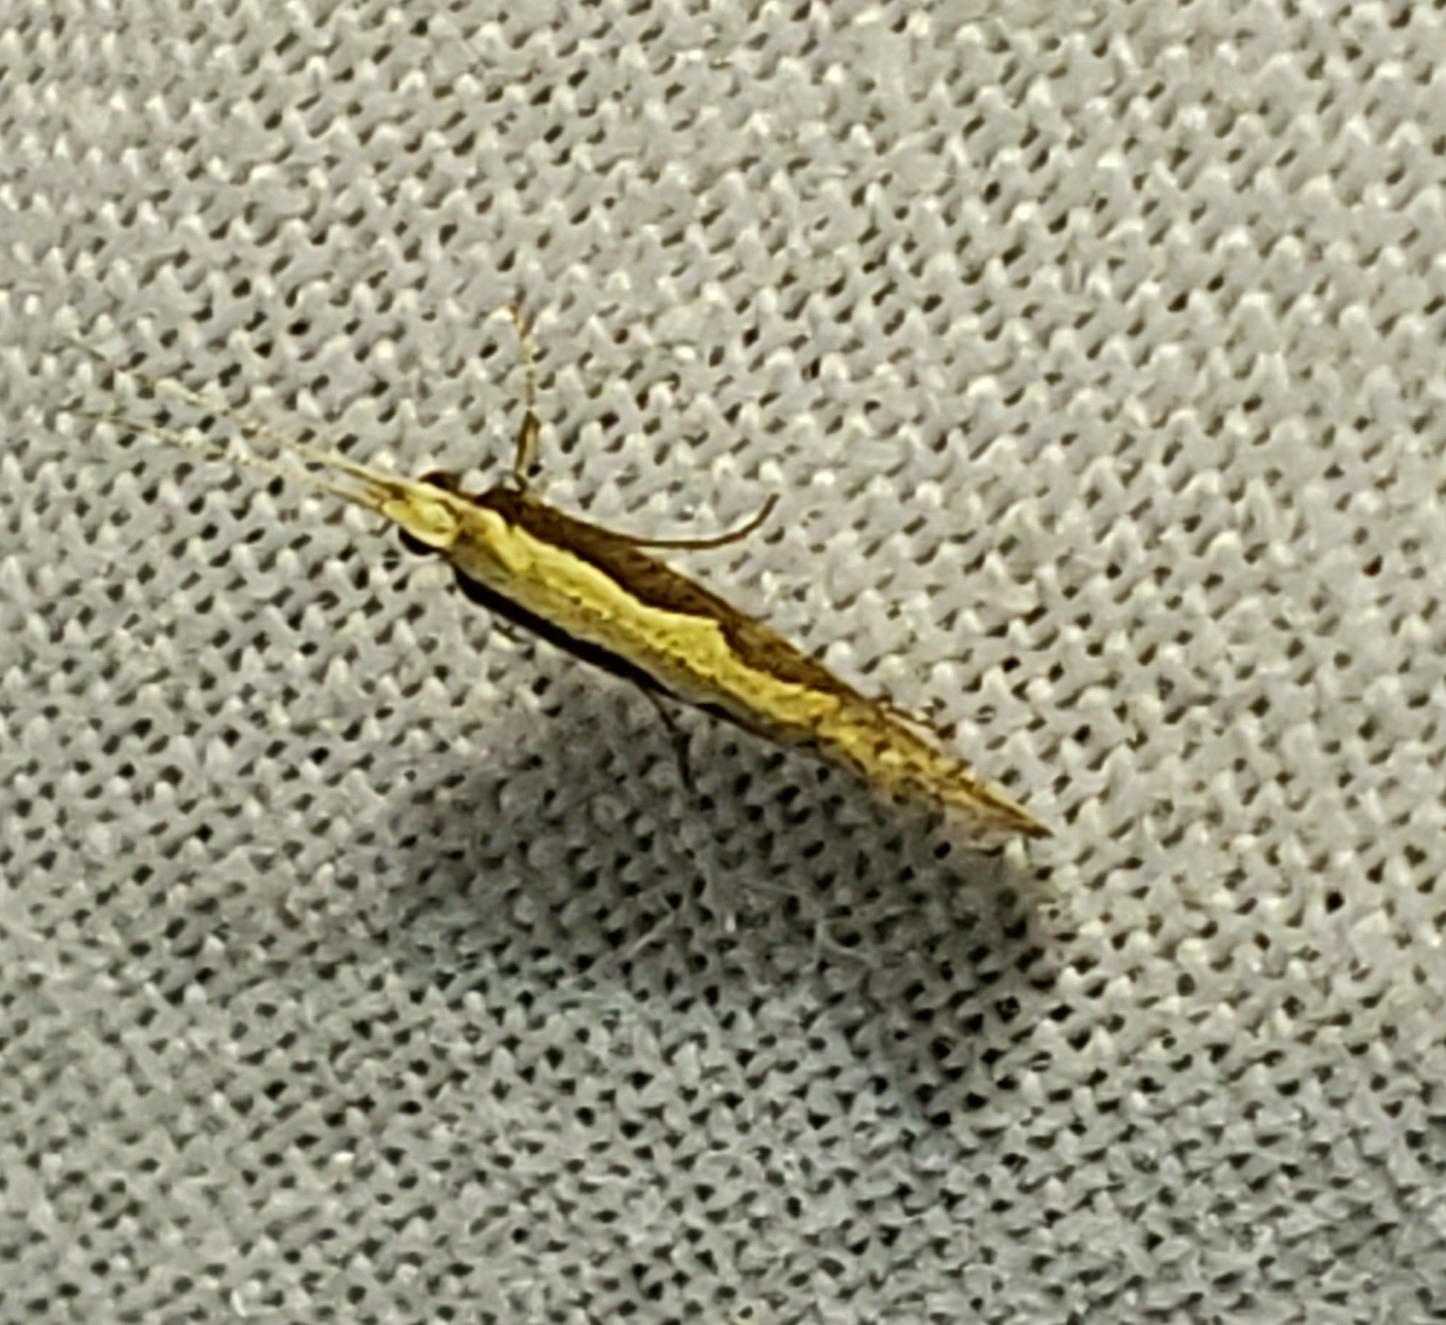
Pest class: diamondback_moth